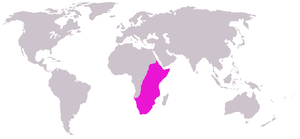
Giraf
Giraffens udbredelse
Giraffens udbredelse
Giraffen er verdens højeste landlevende dyr. En voksen han måler fra 4,7 til 5,3 m og vejer mellem 800 og 1.930 kg. Giraffer er drøvtyggere og lever på den nordafrikanske savanne. Giraffer danner løse grupper på op til 50 giraffer. Pga. deres lange hals kan giraffen bide løvet af de høje akacietræer, og den 45 cm lange tunge når bladene, uden at giraffen bliver stukket af torne. Giraffens forben er længere end bagbenene. Det giver giraffen en udtalt pasgang. Dyret har mørke felter på en lys brun pels. Romerne troede, at giraffen var en blanding af leoparden og kamelen og kaldte den derfor camelopardalis. Denne betegnelse er senere indgået i dyrets videnskabelige navn. Navnet 'giraf' stammer fra arabisk.